Cape Verde

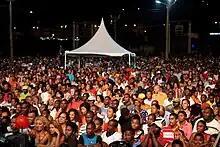
People in Santiago, the largest island in the country

Cape Verde has significant cooperation with Portugal at every level of the economy, which has led it to link its currency first to the Portuguese escudo and, in 1999, to the euro. On 23 June 2008 Cape Verde became the 153rd member of the WTO.